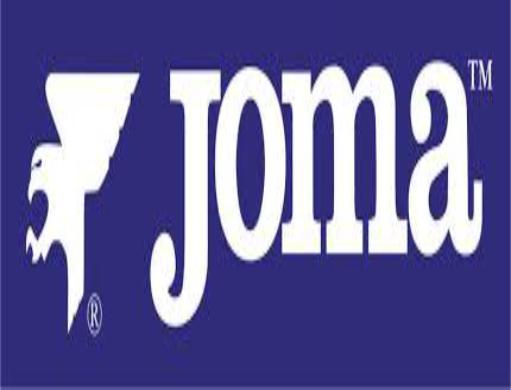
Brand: Joma-2
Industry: Clothes